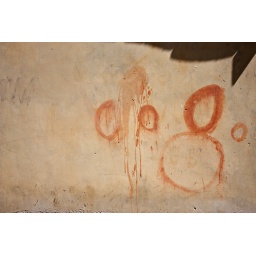
Sinister symbols on the wall of a building near to the Hadimba Devi Temple in Manali.